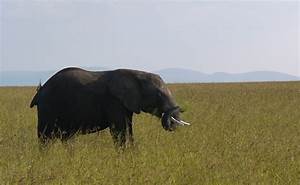
Label: elefante